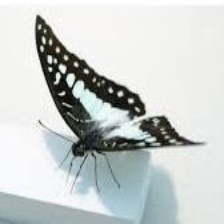
Species: GREAT JAY